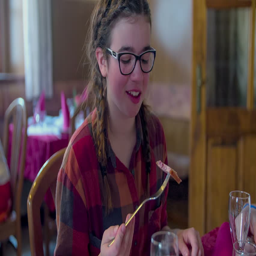
young girl seating at the table with her friends and having a meal in the vintage restoration , close up footage in slow motion